Asado

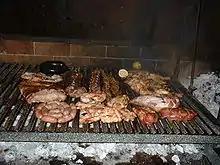
A typical Argentinean "asado" assortment consisting of beef, pork, beef ribs, pork ribs, chitterlings, sweetbread, sausages, blood sausages, and chicken.

Another traditional form to mainly roast the meat, used in Patagonia, is with the whole animal (especially lamb and pork) in a wooden stick nailed in the ground and exposed to the heat of live coals, called "asado al palo".